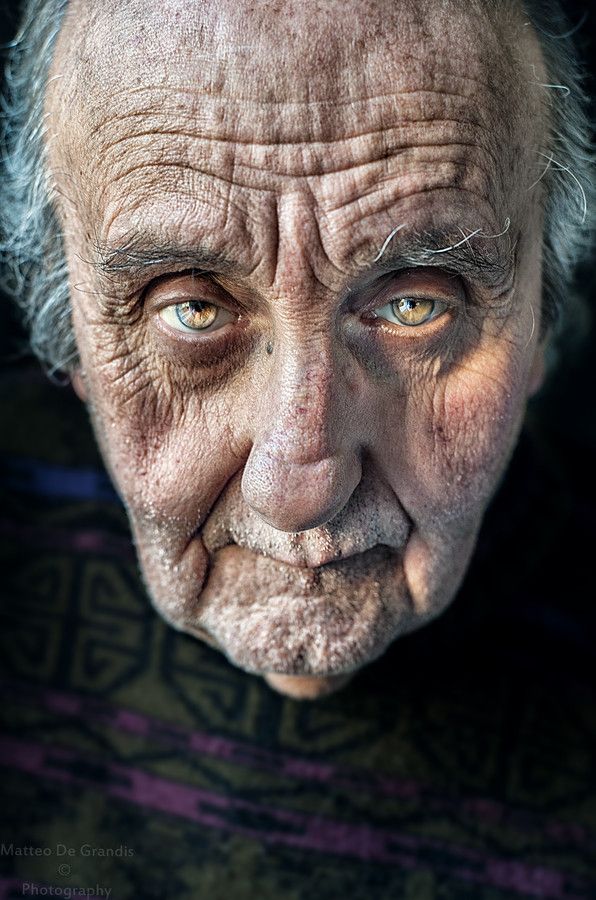
Label: Colored